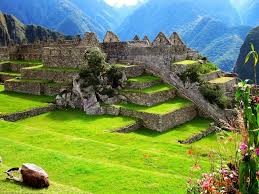
Landmark: Machu Picchu